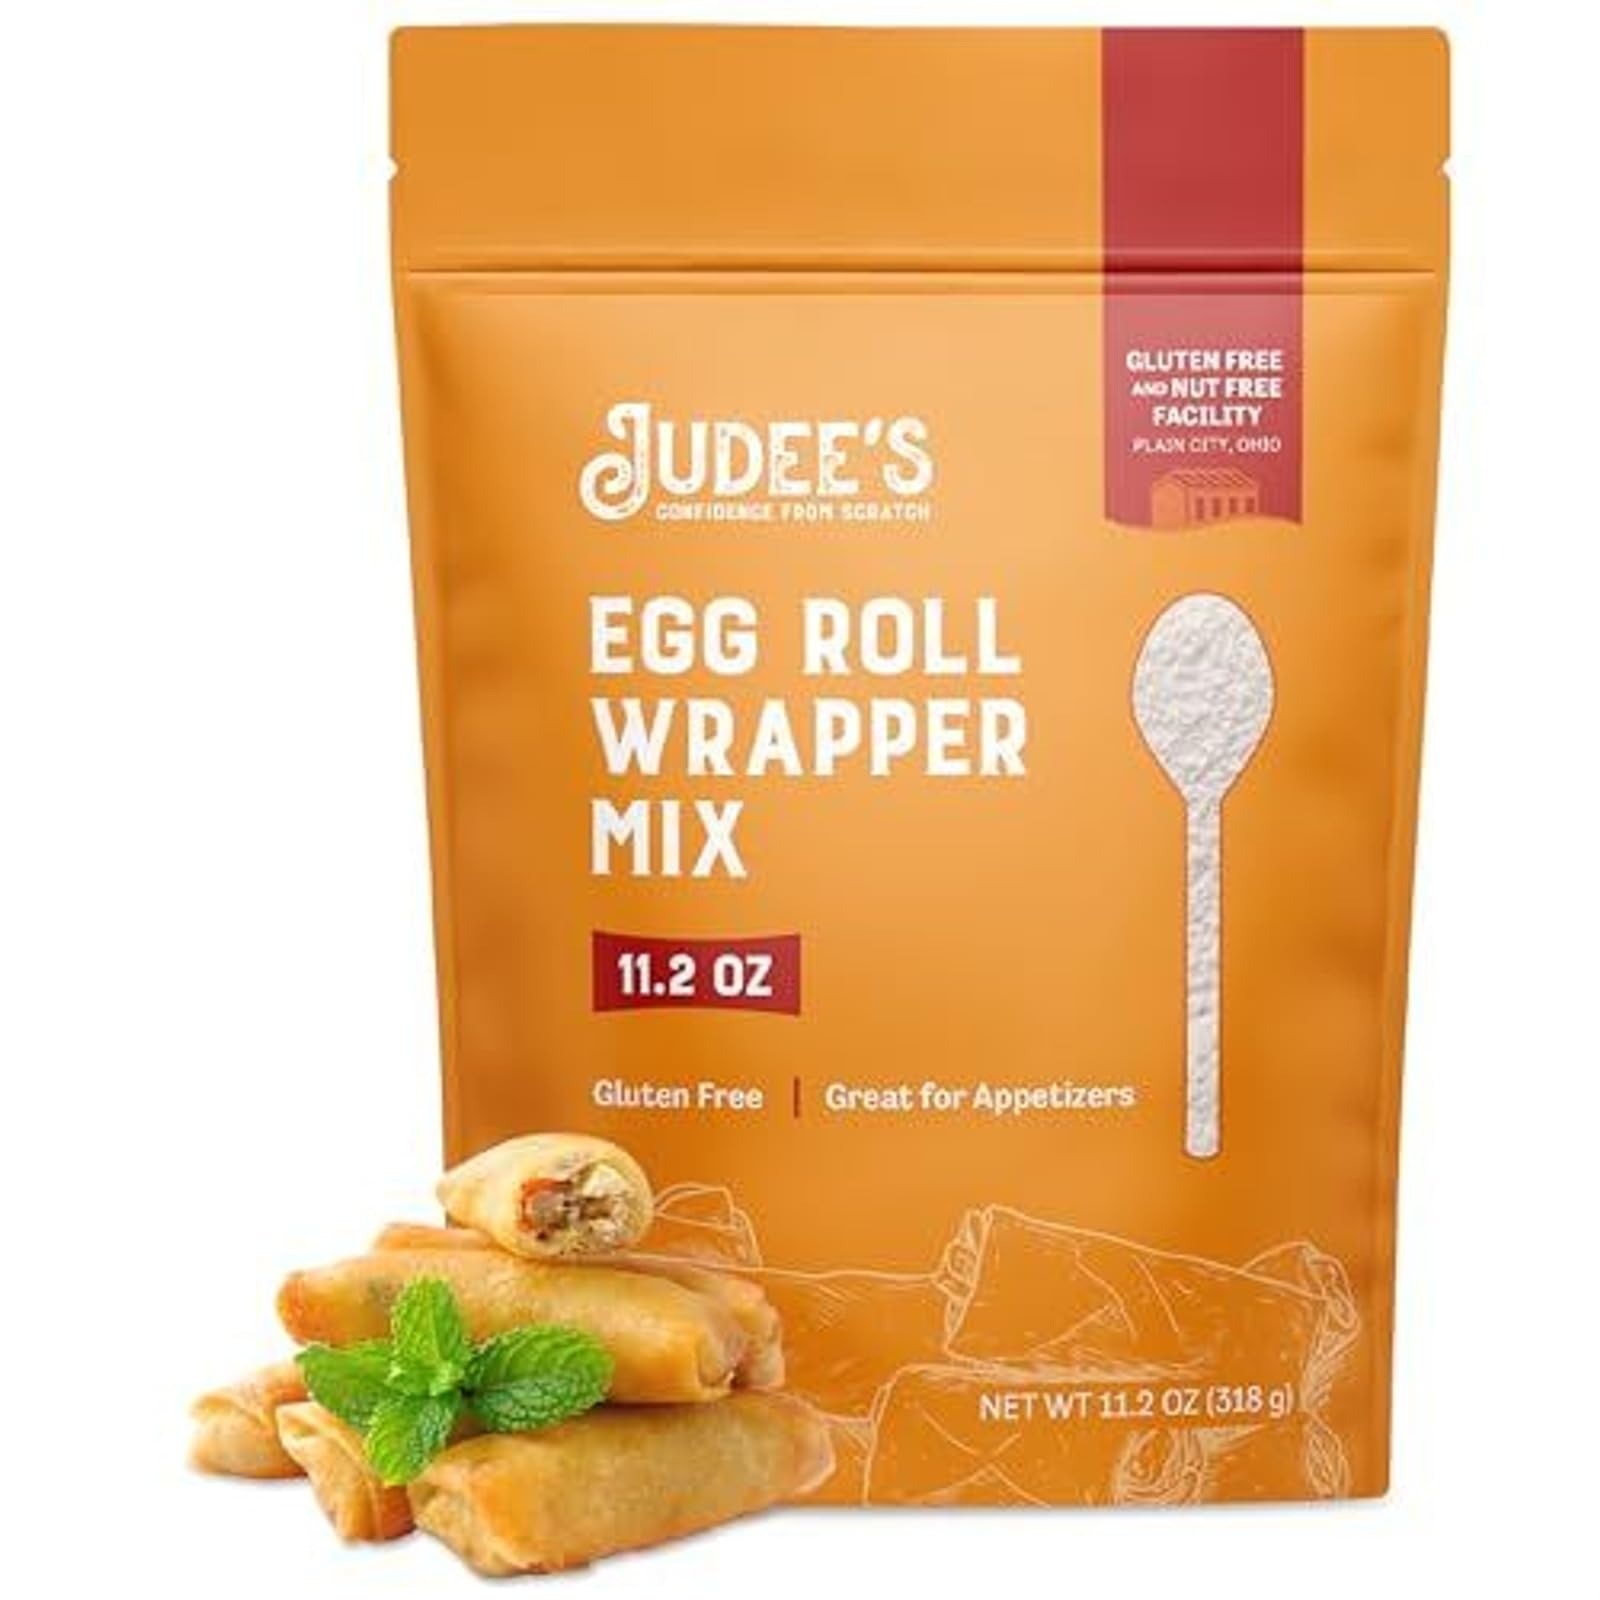
Item Name: Judee's Egg Roll and Wonton Wrapper Mix - 11 oz - Great for Frying Crispy Egg Rolls or Steaming Savory Wontons - Delicious and 100% Gluten Free - Ideal for Appetizers and Asian Dishes
Bullet Point 1: Egg Roll and Wonton Wrapper Mix - Whether you're making traditional Asian appetizers, fried desserts or gluten free egg roll wrappers, Judee’s Egg Roll and Wonton Wrapper Mix is the perfect baking essential to add to your recipes and kitchen
Bullet Point 2: The Perfect Egg Roll and Wonton Mix - The powdered mix is simple and easy to use; just add 1 cup of water and 1 large egg to form a dough and add your filling of choice - it’s that easy; perfect for crafting gluten free wonton wrappers, pot stickers, dumplings and more
Bullet Point 3: Goodness in Every Bite - Our powdered mixes are made in a dedicated gluten-free facility to ensure you are getting the best ingredients that taste delicious; contains no GMO or preservatives
Bullet Point 4: Convenient and Nutritious -The gluten free dumpling wrapper mix comes in a 11-ounce standup, resealable pouch to ensure lasting freshness while providing you with more than enough powder when baking
Bullet Point 5: Confidence From Scratch - At Judee's, we believe the most delicious baking starts with quality ingredients. Since 2009 we’ve been helping bakers with our great-tasting products - crafted with a sprinkle of love in every packet!
Product Description: Judee's Egg Roll and Dumpling Wrappers Mix is your gateway to relishing traditional Asian flavors while staying true to your dietary needs. A blend of taste and health, our mix ensures the essence of time-honored recipes with the confidence of gluten-free ingredients. Be it savory wontons, crispy gluten free egg rolls, or refreshing spring rolls; our mix ensures you don't compromise authenticity or flavor. You no longer have to scour stores for specialized crab rangoon wrappers, egg roll wraps, egg roll wrappers for fried egg rolls, dumpling wraps. With Judee's mix, you can effortlessly prepare the perfect base for your favorite Asian treats. Just a few simple steps, and you'll have ready-to-use potsticker wrappers for vegetable potstickers, keto egg roll wrappers that are not only gluten-free but also ideal for frying and crafting egg rolls or keto wonton wrappers. Create everything from classic appetizers to innovative desserts. Our Egg Roll Wrappers for Frying isn't just about convenience; it's also about ensuring premium quality. Formulated without unnecessary additives, our product boasts the purest ingredients, ensuring every bite is as natural as it is flavorsome. At Judee's, we believe that the most delightful baking begins with top-notch ingredients. Since 2009, we've been helping bakers create mouthwatering and easy-to-prepare treats using our high-quality and carefully crafted products, with a sprinkle of love in every packet.
Value: 11.2
Unit: Ounce

Price: 11.99